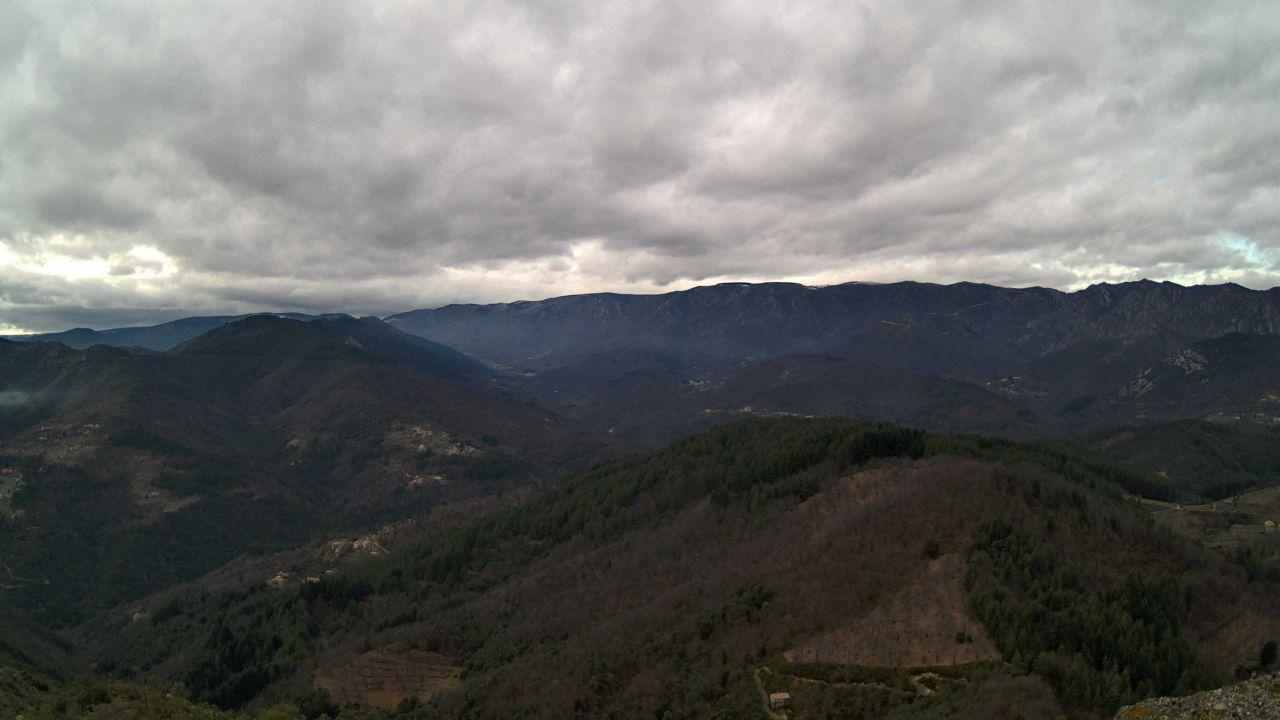
Fire: no
Smoke: yes